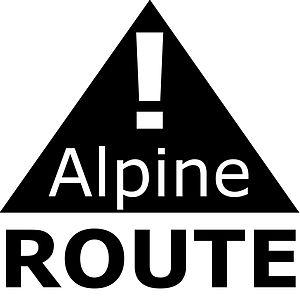
Un sentier alpin est un sentier ou un itinéraire plus ou moins visible à travers des terrains difficiles de haute montagne. Dans les Alpes, ces sentiers sont aussi appelés en allemand Alpinweg ou Alpinwanderweg.